Daniel Sickles

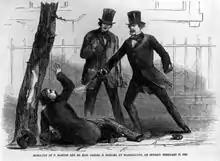
Sickles fatally shoots Key in 1859.

On February 27, 1859, in Lafayette Square, across the street from the White House, Sickles shot and killed Philip Barton Key II, the United States Attorney for the District of Columbia and the son of Francis Scott Key. Sickles had discovered that Philip Key was having an affair with his wife, Teresa Bagioli Sickles.